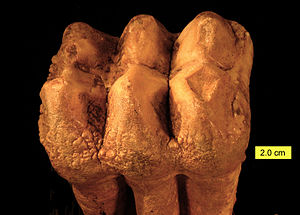
Mastodont / Andet
Mammut
Mastodonterne var en slags elefantlignende snabeldyr med stødtænder i overkæben. Deres meget kraftige kindtænder var måske beregnet til knusning af vedplanter.